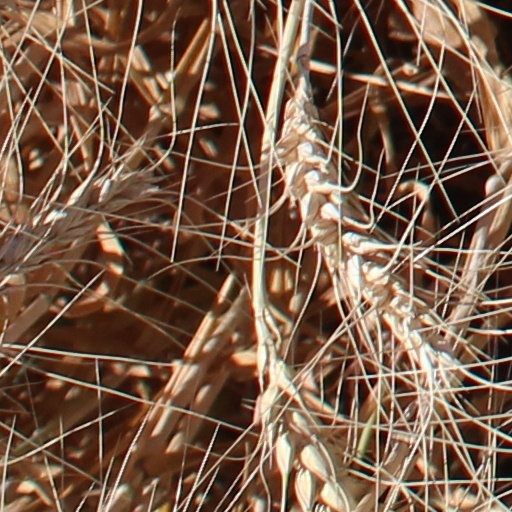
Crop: wheat